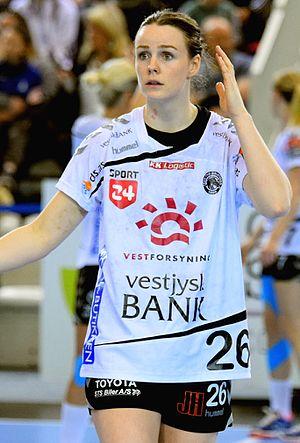
Annette Jensen Le 03 avril 2016 lors du match aller de demi-finale de la Coupe des vainqueurs de coupe de handball Issy Paris Hand / Team Tvis Holstebro